Oracle Park

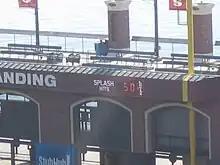
The "Splash Hit" counter

On January 9, 2019, it was reported that AT&T had given the Giants the option of ending the naming deal a year early, if the team could quickly find a new partner. The Giants and Redwood Shores based Oracle Corporation came to a rapid agreement, with the old AT&T Park signs being replaced with temporary Oracle Park banners on January 10.